President Casino Broadwater Resort

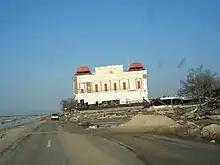
President Casino Barge after it was washed ashore by Hurricane Katrina, 2005

Less than a month later, on August 29, 2005, Hurricane Katrina tore the casino barge from its moorings and washed it ashore ½ mile west of the Broadwater Resort Marina. The barge was a total loss, it was cut up as scrap and removed by a salvage company. (After the state passed legislation allowing riverboat casinos to build on solid ground with a traditional foundation as long as they were near navigable waterways, the new Silver Slipper Casino would be built from the ground up instead and open in late 2006.) The hotel in the resort part was still standing but heavily damaged by Katrina, with the storm surge reaching the second floor. The famed sign was destroyed. The marina too was wrecked and closed. The golf course did not reopen. The hotel subsequently underwent demolition, which concluded by November 2006 with even the foundation slabs removed.